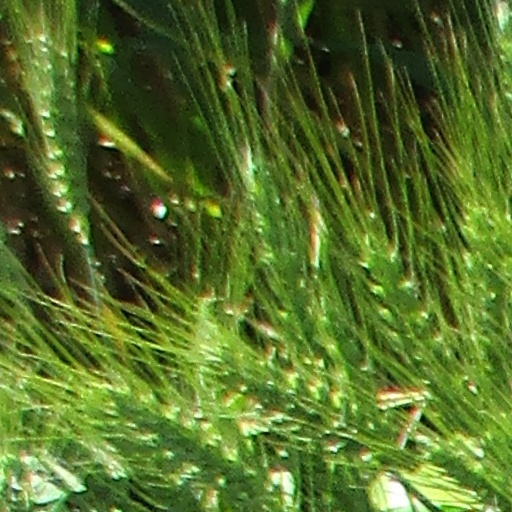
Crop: wheat